Otakar Jaroš

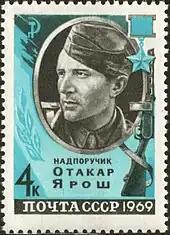
Otakar Jaroš on a 1969 postage stamp of the USSR

For his heroism Otakar Jaroš was posthumously promoted to captain, and on 17 April 1943 he was decorated with the Gold Star of the Hero of the Soviet Union, the first member of a foreign army to be so honoured.